A Splendid Exchange

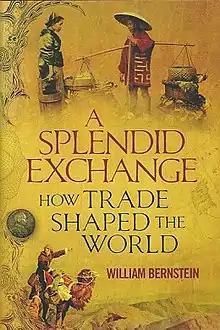
Cover of the first edition

A Splendid Exchange: How Trade Shaped The World (London: Atlantic Books, 2008) is a book by American author William Bernstein.